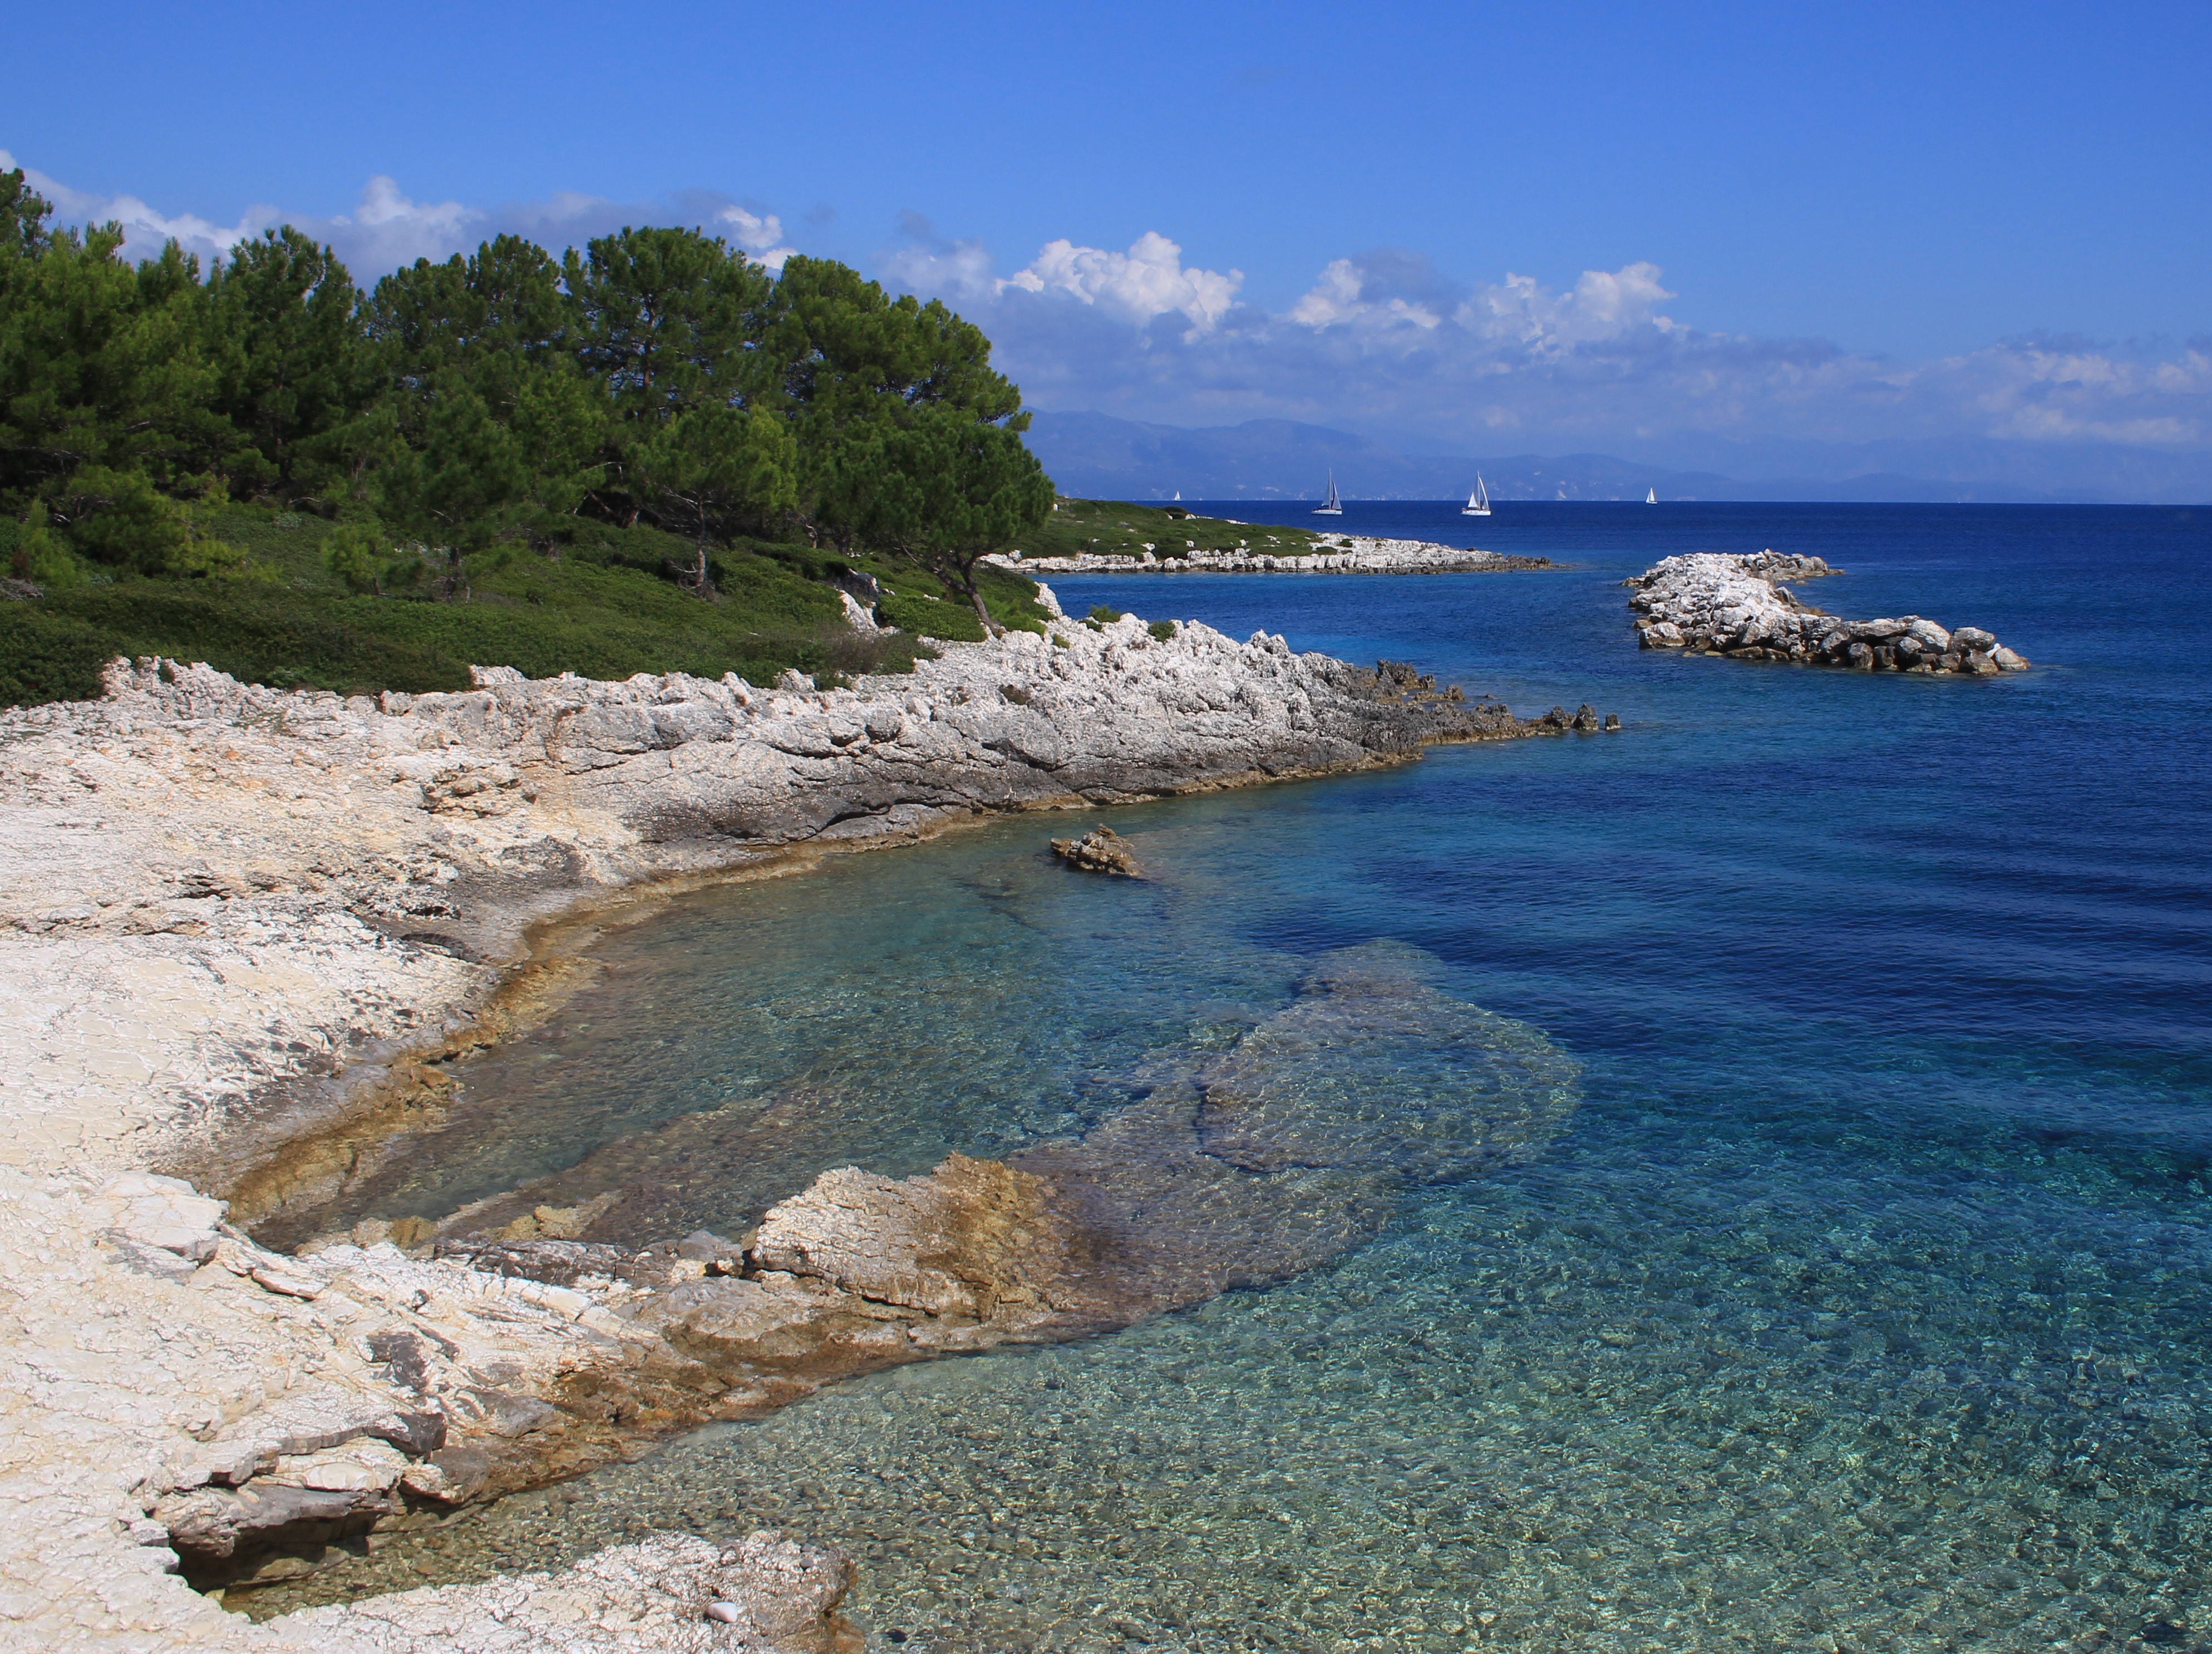
greece, paxos, gios, ionian, greek islands, summer, island, sea, water, seascape, greek, bay, blue, beach, mediterranean, coast, turquoise, yacht, shore, rock